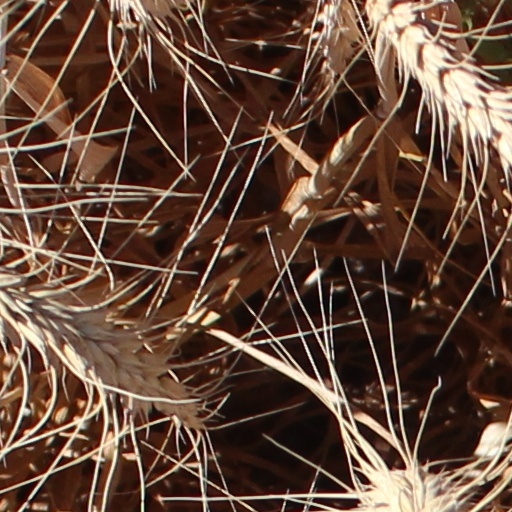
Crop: wheat